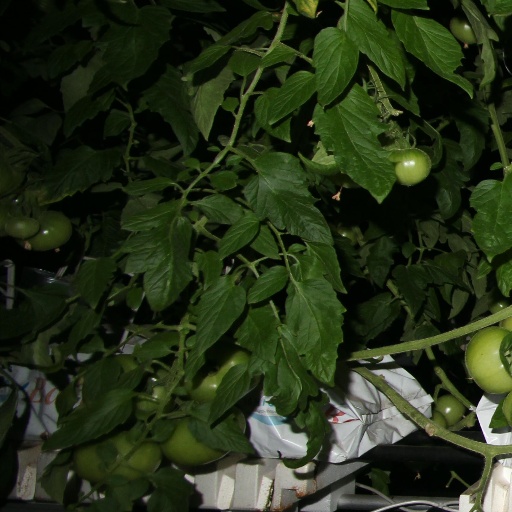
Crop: tomato